Gunnie

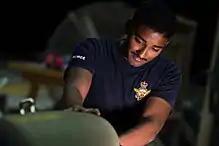
A RAAF armament technician constructing a Joint Direct Attack Munition in 2017

Gunnie is a term used in the Royal Australian Air Force (RAAF) when referring to an armourer or aircraft technician who loads or maintains aircraft ordnance, weapons, ejection seats, or any other device that contains explosive material. A second major function of their speciality is Explosive Ordnance Demolition (EOD) – the safe removal of unexploded bombs (UXB's) and the disposal/recovery of Improvised Explosive Devices (IED's). Armourers are also responsible for the maintenance of all small arms used by the RAAF and generally run the maintenance workshops in all RAAF base armouries.